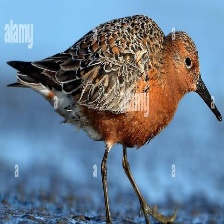
Species: RED KNOT
Scientific name: CALIDRIS CANUTUS
ImageNet parent category: red-backed_sandpiper